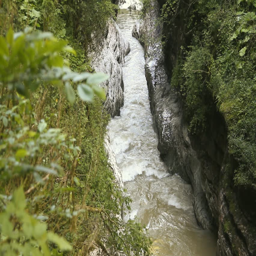
the mountain river among the rocks